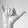
ASL letter: Y